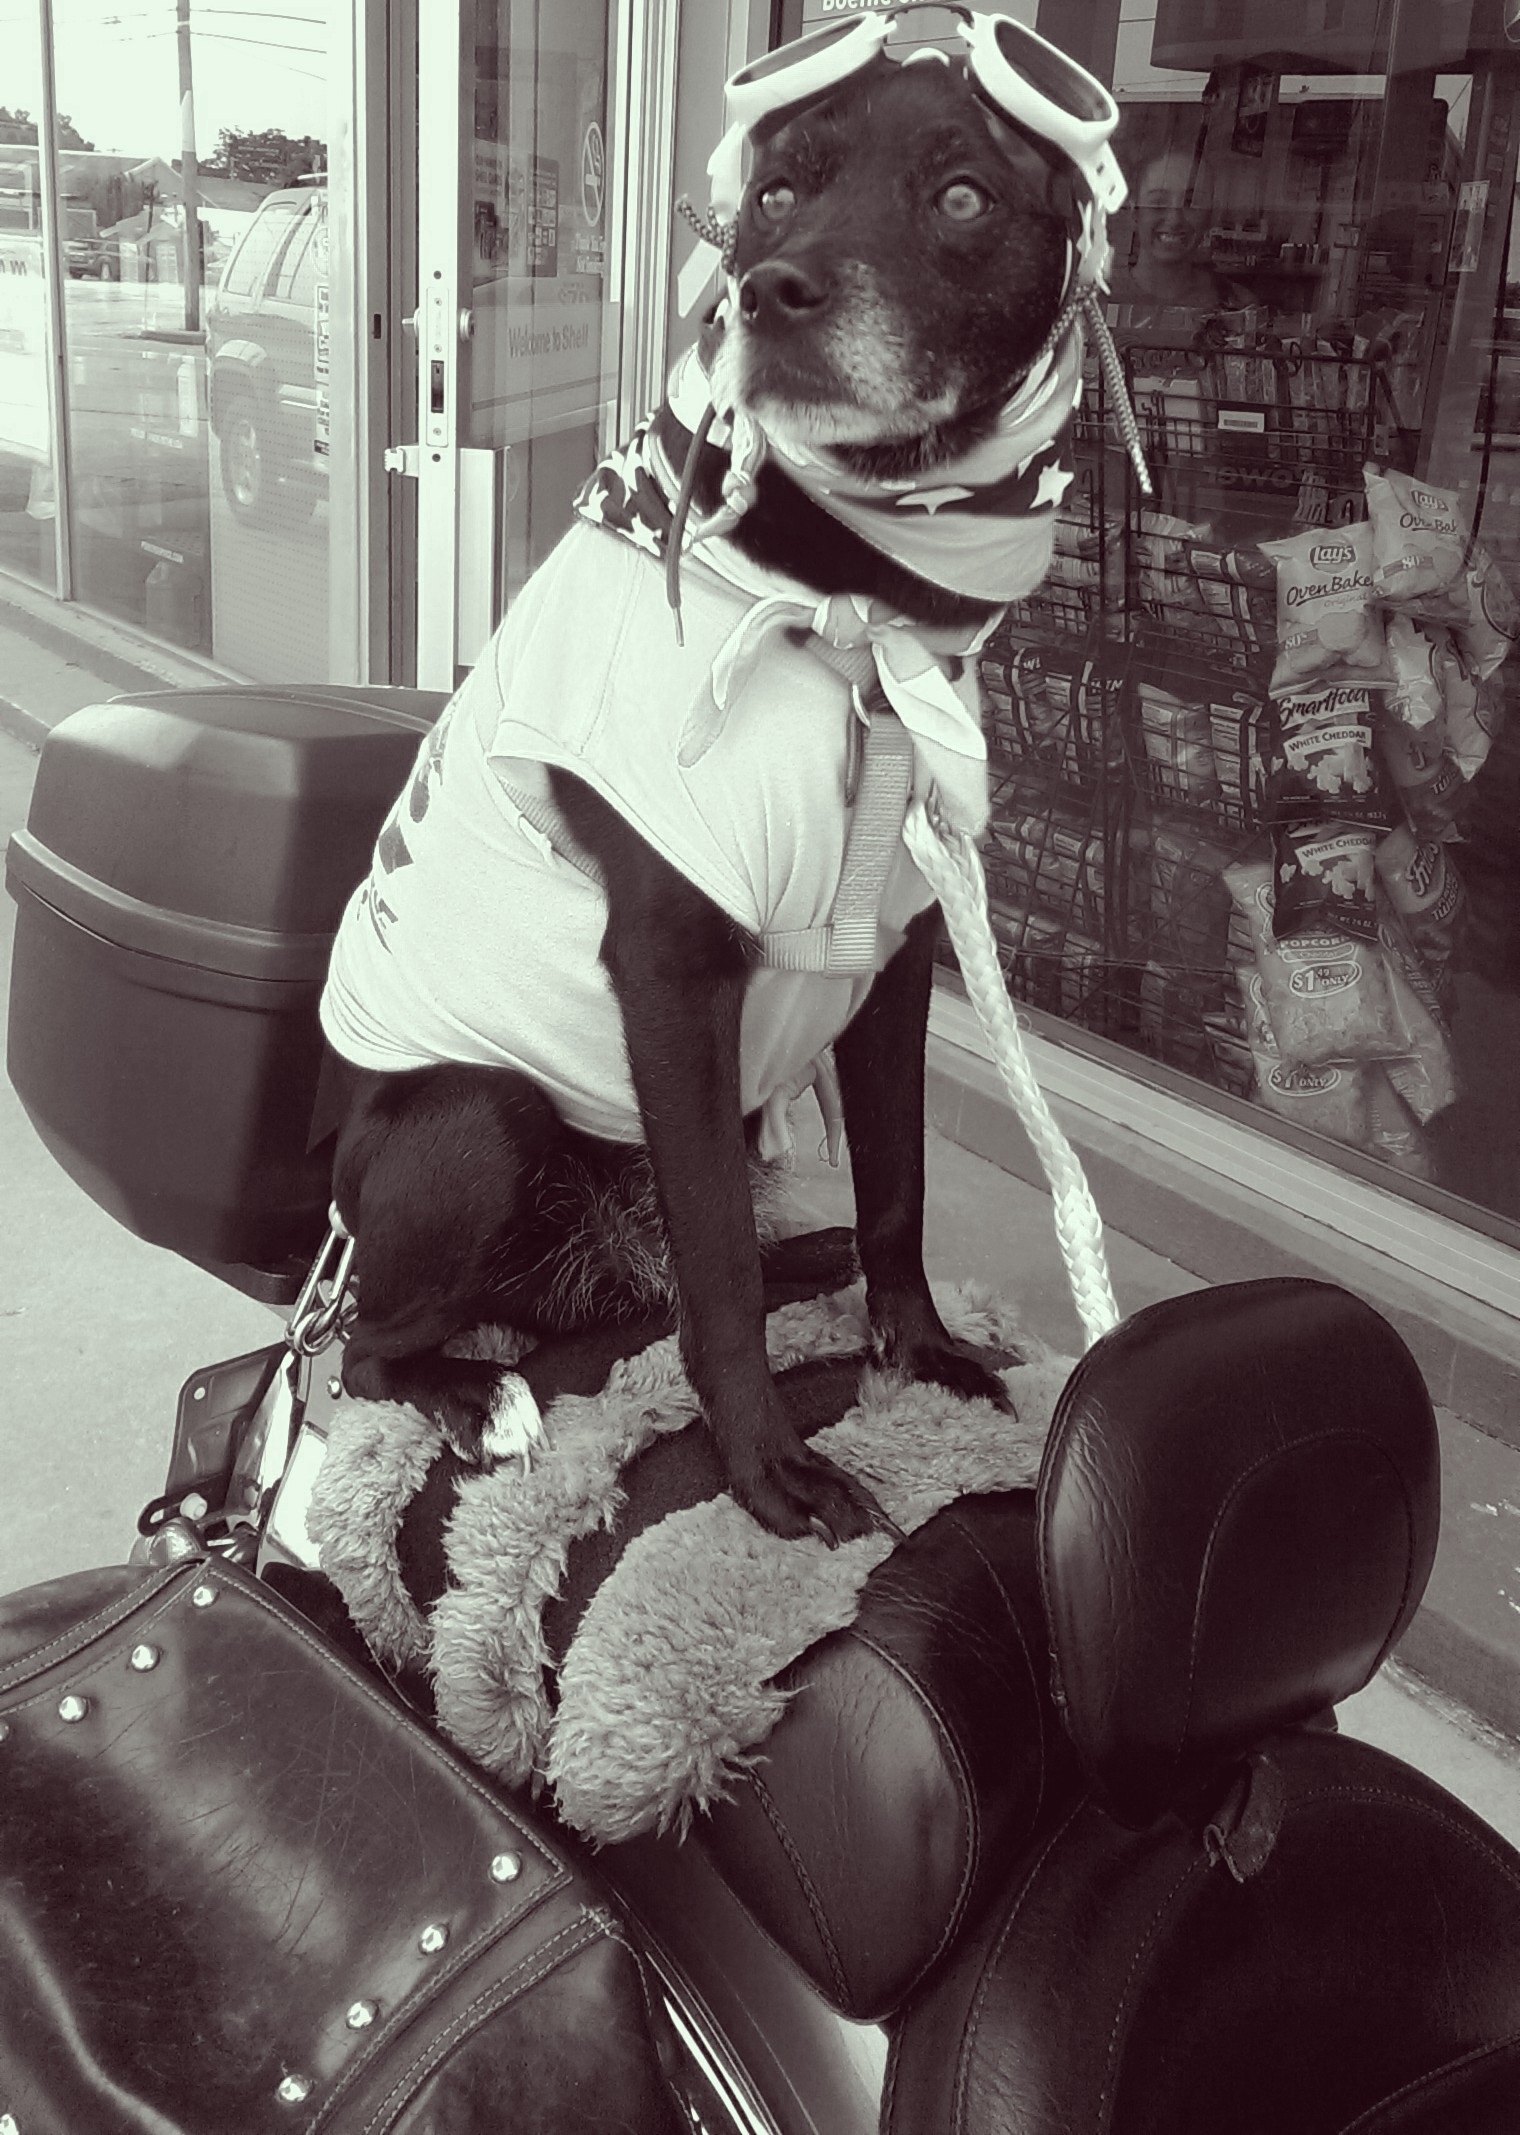
black and white, white, dog, animal, cute, recreation, motorcycle, sitting, black, monochrome, lady, pets, happy, cool, glasses, goggles, photograph, image, companion, monochrome photography, saddlebag, film noir, human positions